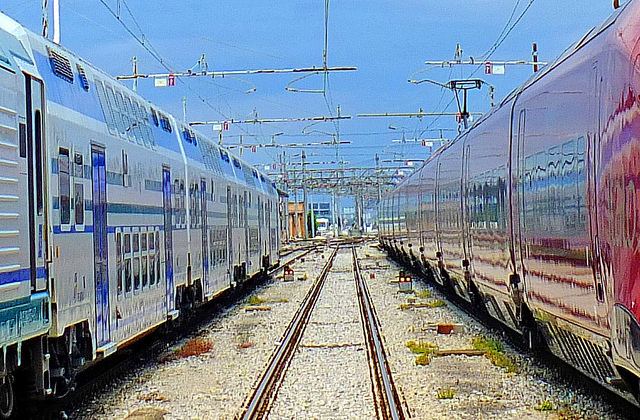
user: Given an image and a question. Answer the question in a short answer. Question: What types of trains are these? Short Answer:
assistant: passenger